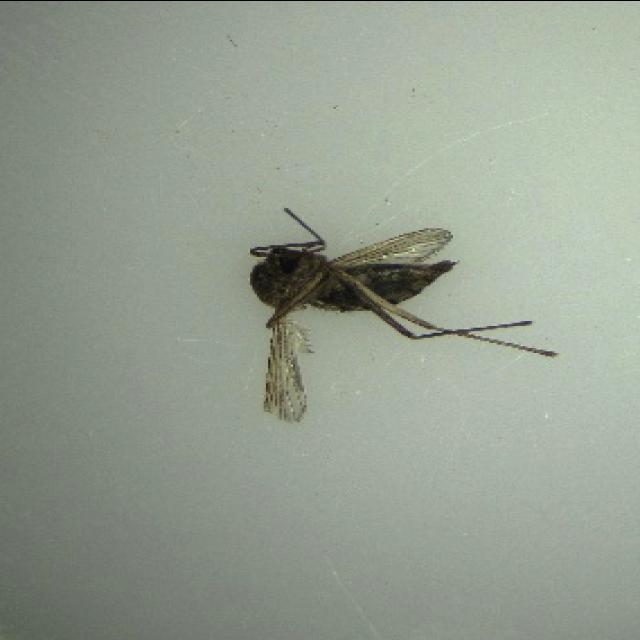
Species: aedes_vexans